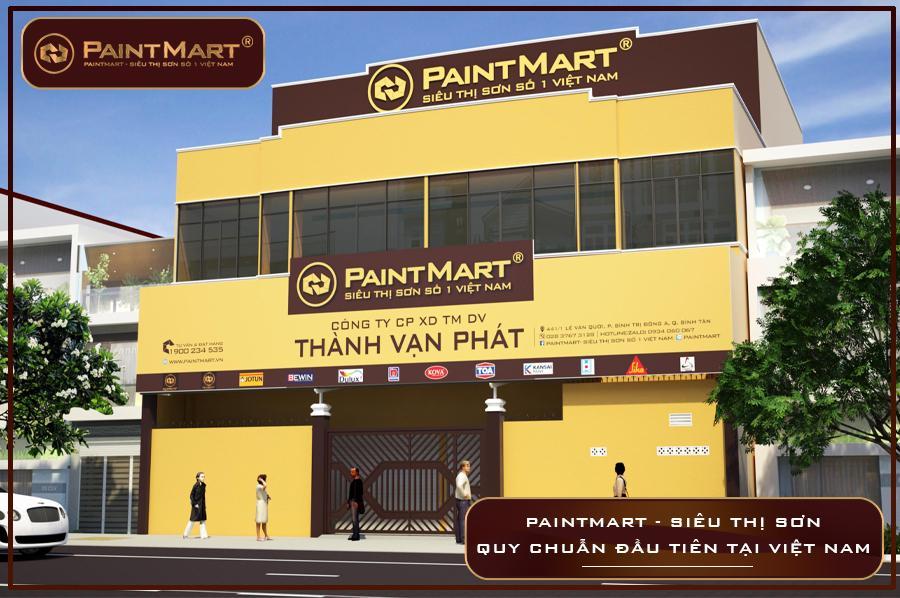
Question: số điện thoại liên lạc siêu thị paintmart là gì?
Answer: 1900234535